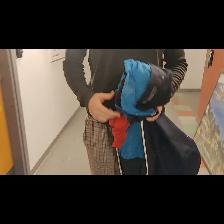
Label: Human